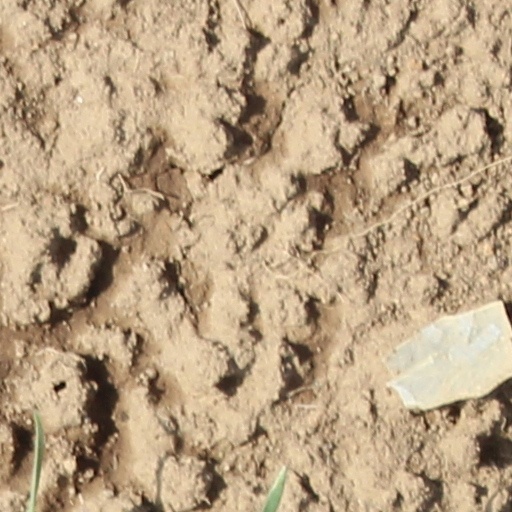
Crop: wheat